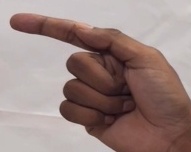
ASL sign: G